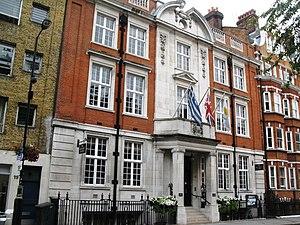
Le Centre Hellénique est un immeuble situé Paddington Street, dans le quartier de Paddington, à Londres. Le centre est géré par Hellenic Community Trust, une société à responsabilité limitée et également organisation caritative.